MCC tour of Australia in 1946–47

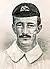
Sammy Carter

Another rain-soaked match was played at Sydney. Hammond and Howard went to visit Sammy Carter, the wicketkeeper of Warwick Armstrong's Australian teams of 1920-21 and 1921 who won 8 Tests in a row, but was now confined to a wheelchair. He had donated £1,000 to the restoration of the Old Trafford cricket ground which had been bombed during the war and they wished to give him their personal thanks. Hammond won the toss and fielded, seeing Arthur Morris make an unbeaten 53 in their 99/4 in the time allowed in between the showers. The second and third days were rained off completely and Morris took his score to 81 not out when Sid Barnes declared. Hutton made a flawless 97 before he was run out after two hours and the MCC ended with 156/2. 22,733 attended with receipts of £2,320